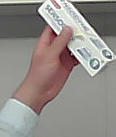
Product: sensodyne_toothpaste